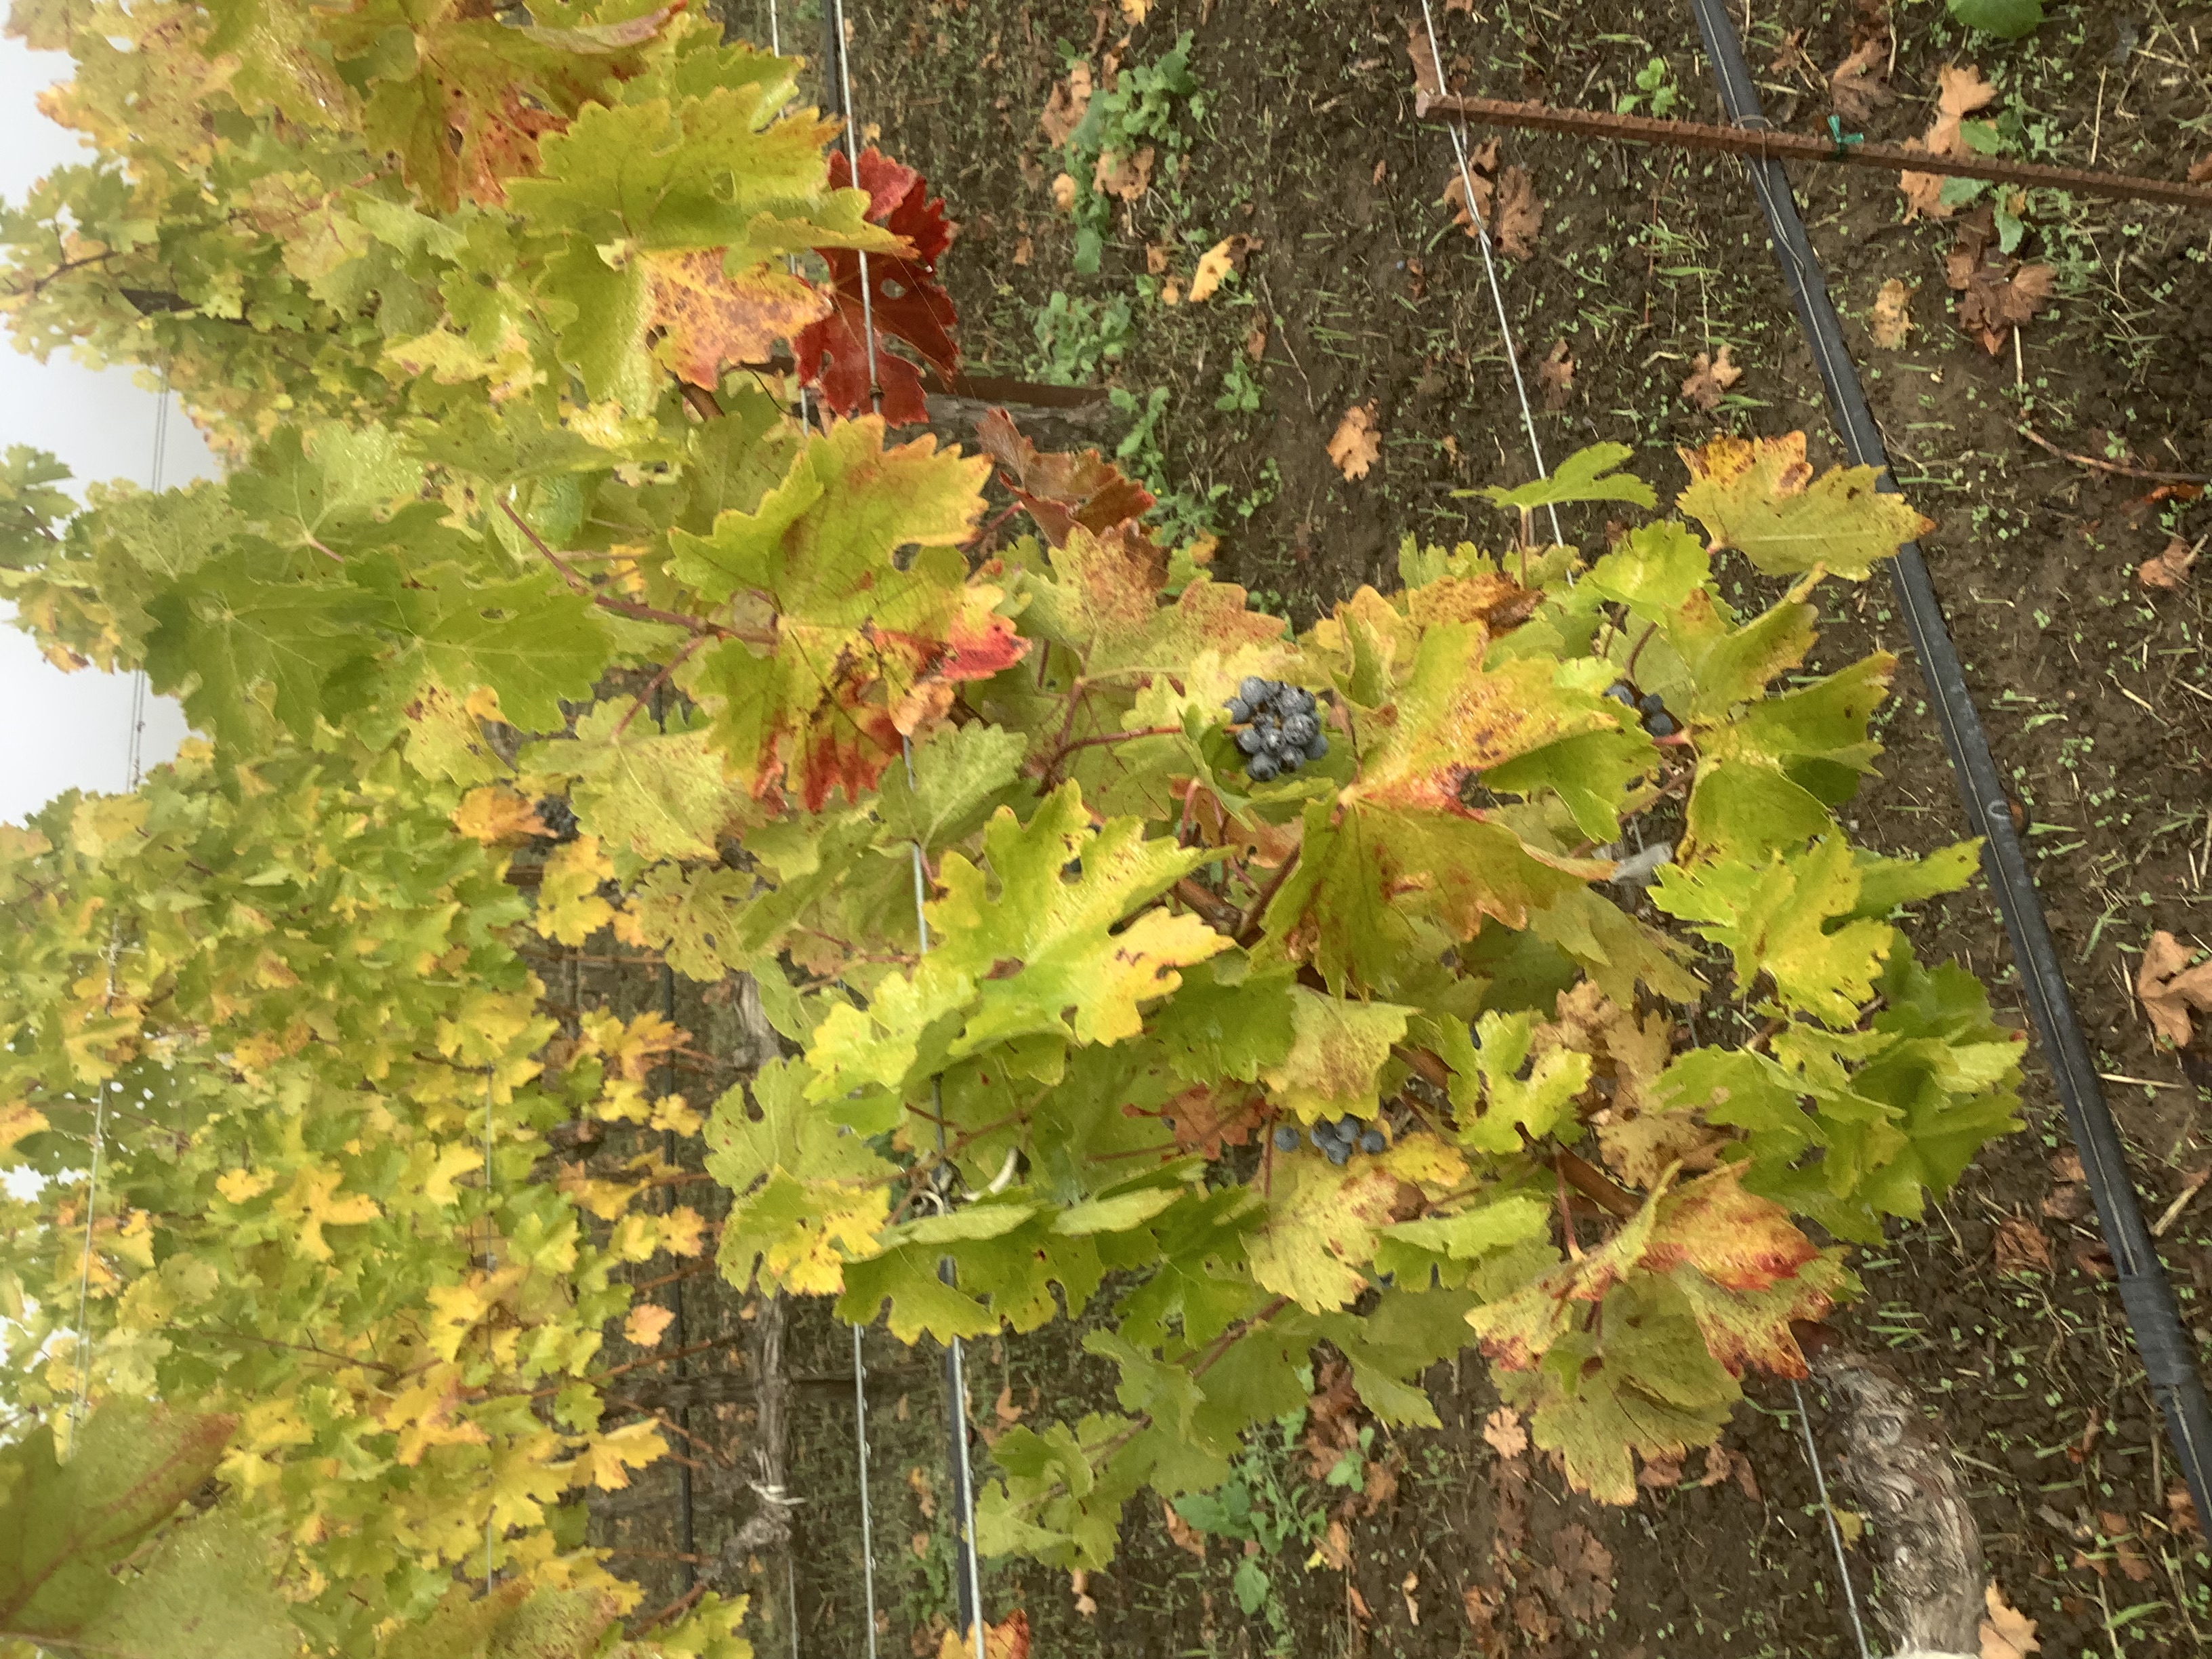
Label: Red Blotch